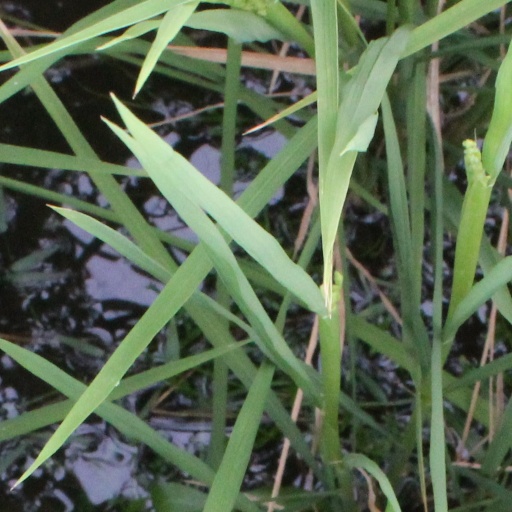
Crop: rice